Resurrection of Jesus in Christian art

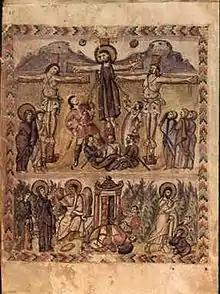
The earliest crucifixion in an illuminated manuscript, from the Rabbula Gospels, also shows the resurrection.

However, the moment of the Resurrection is not described as such in the Gospels, and for over a thousand years it was therefore not represented directly in art. Instead at first it was represented by symbolic depictions such as the Chi Rho, the first two Greek letters of Christ, encircled by a wreath symbolizing the victory of resurrection over death. Later various scenes that are described in the Gospels were used, and also the Harrowing of Hell, which is not. In Byzantine and later Eastern Orthodox art this has remained the case, but in the West the depiction of the actual moment of Resurrection became common during the Gothic period.